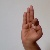
The image shows a hand gesture representing the letter 'F' in Indian Sign Language.